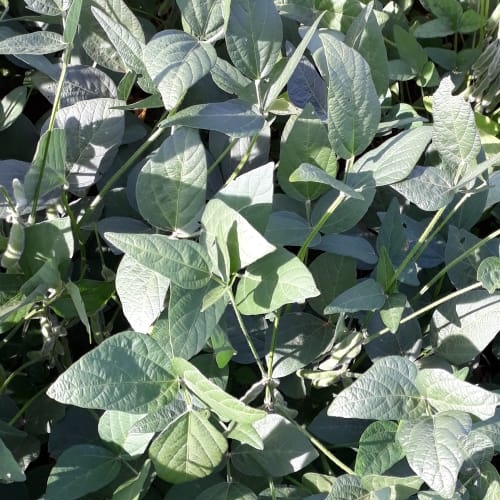
Label: Caterpillar